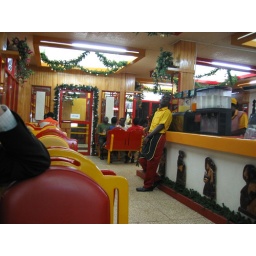
my favorite table at Papaye, the best chicken restaurant in the northern hemisphere